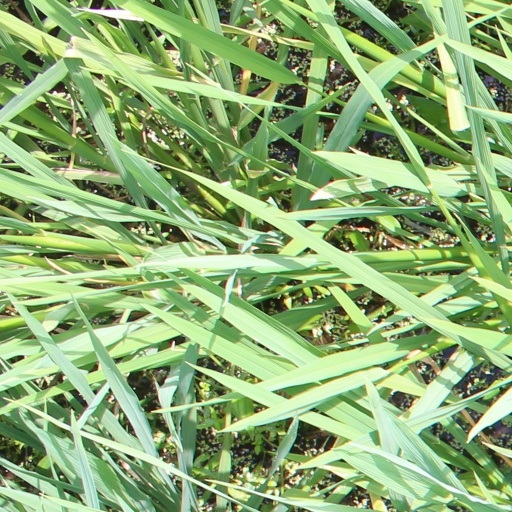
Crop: rice